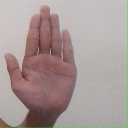
अक्षर: ध